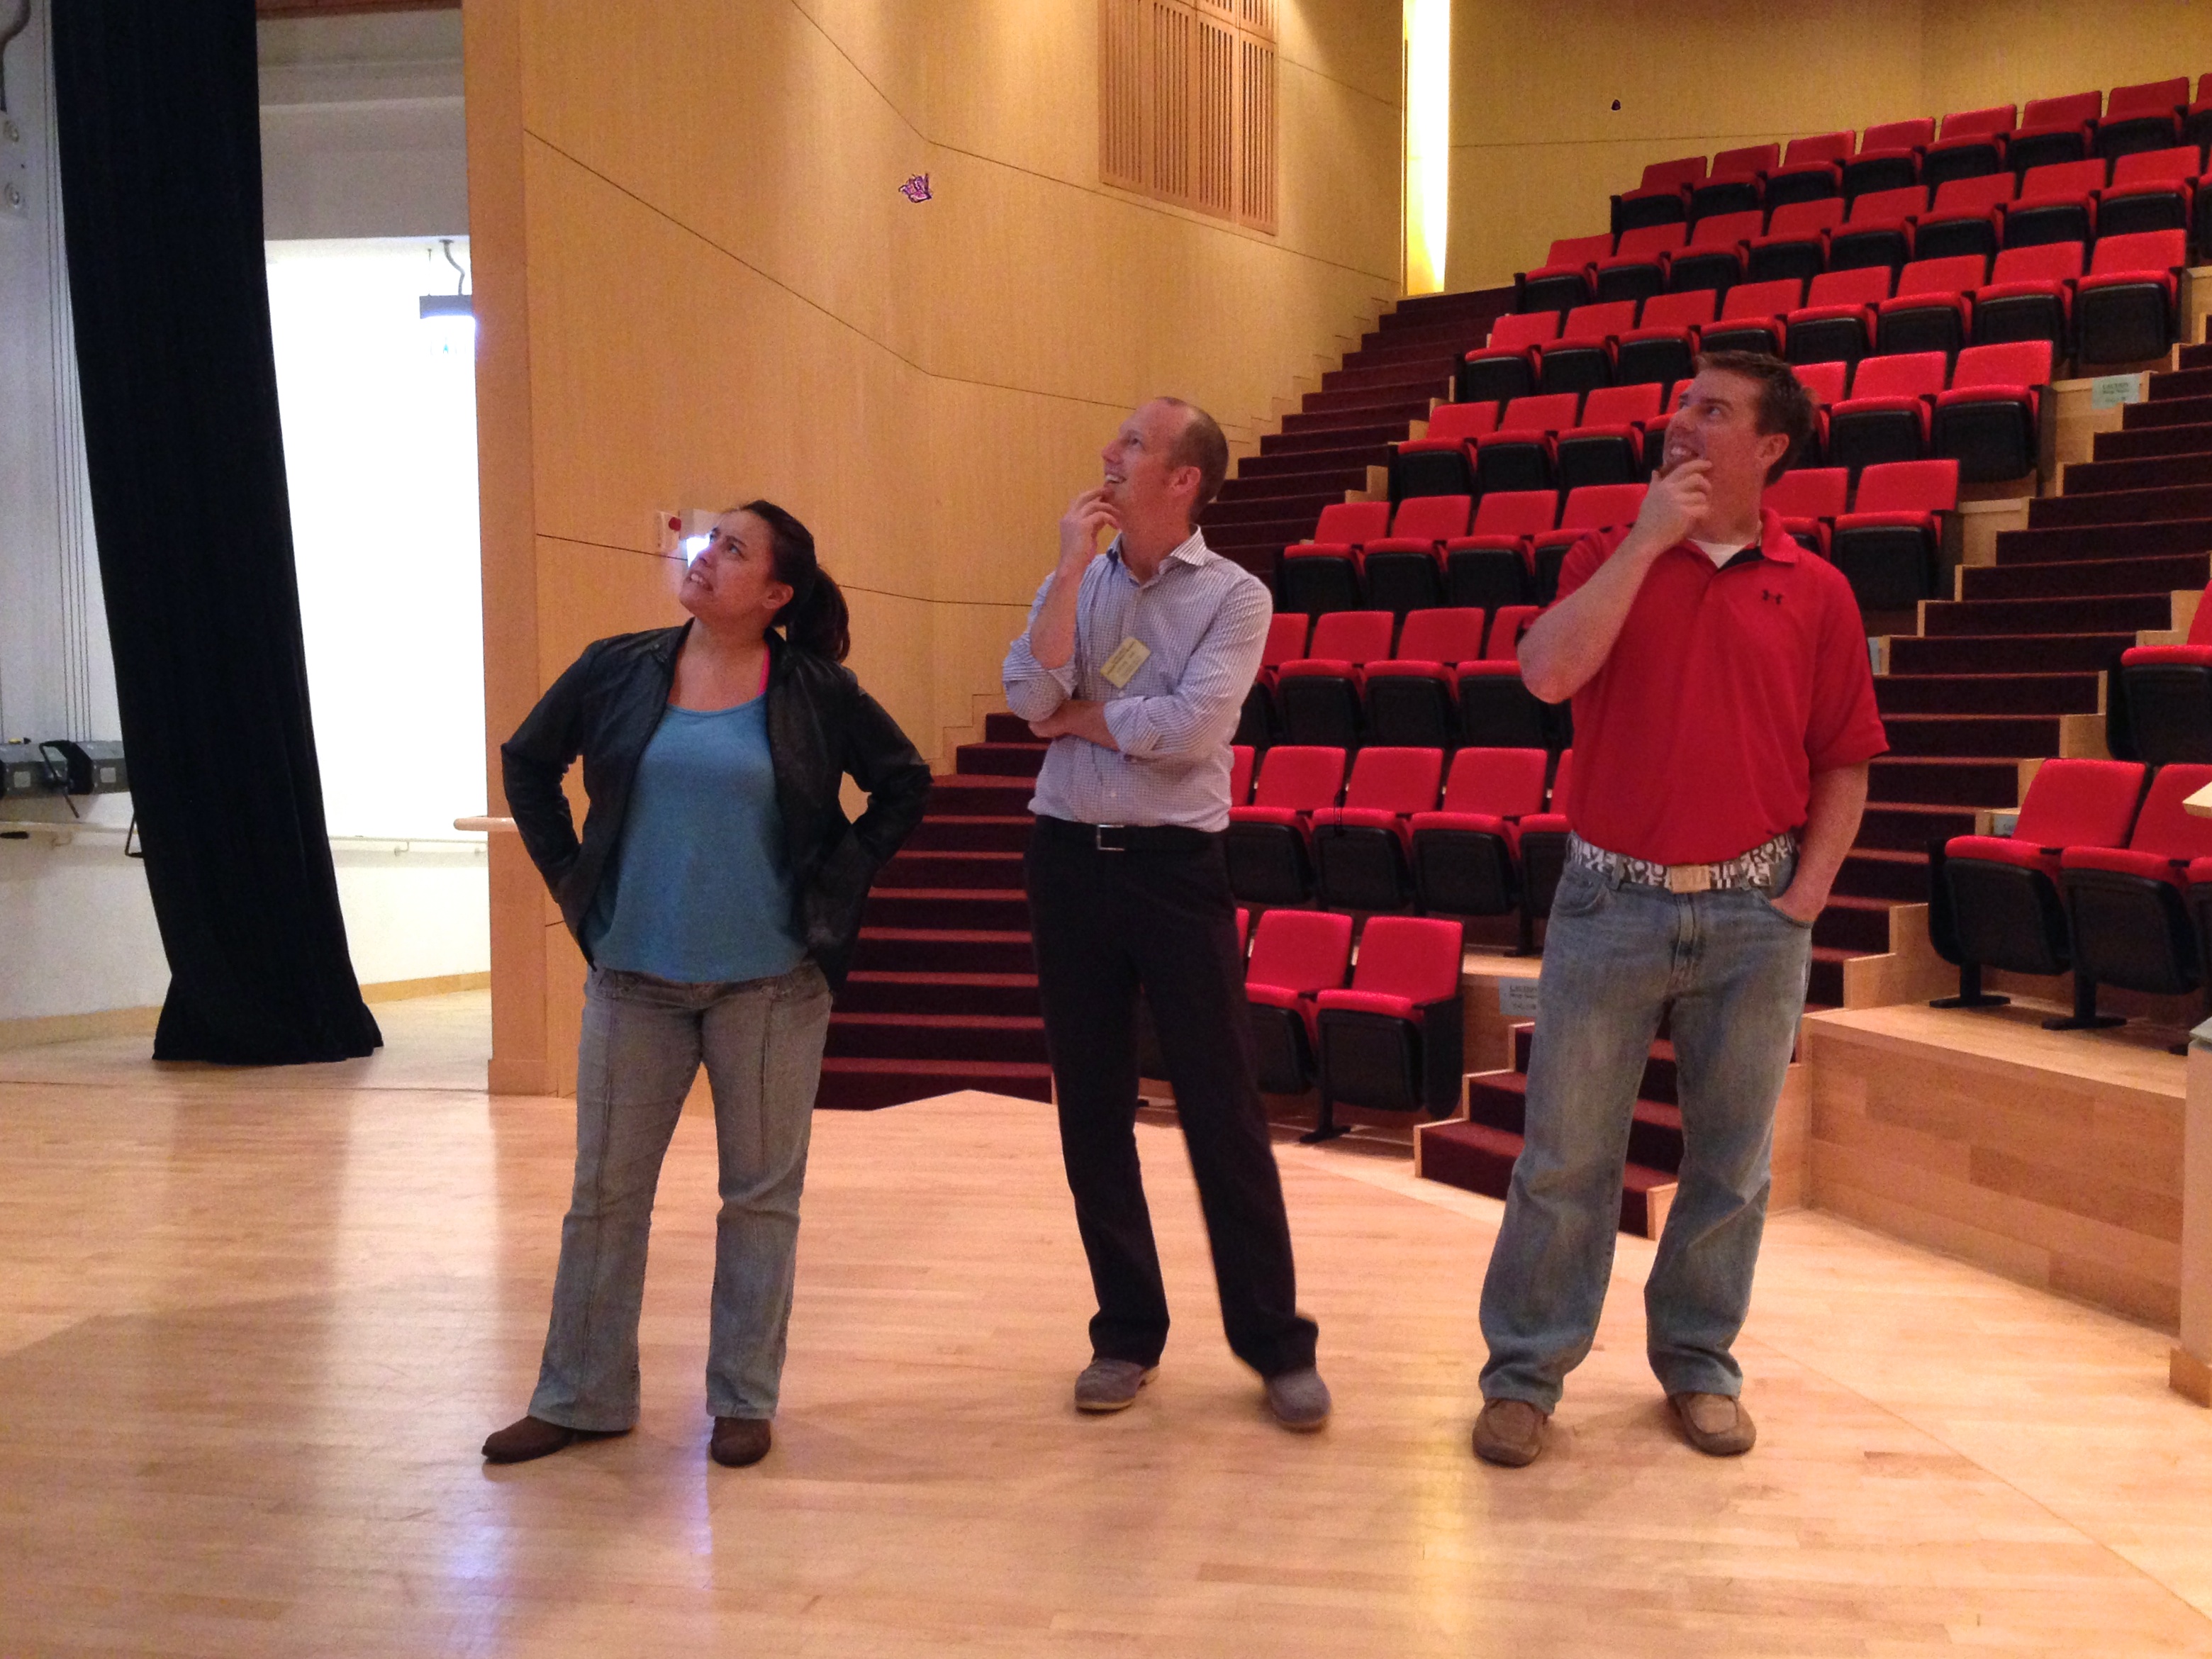
auditorium, audience, dance, fun, performance, performing arts